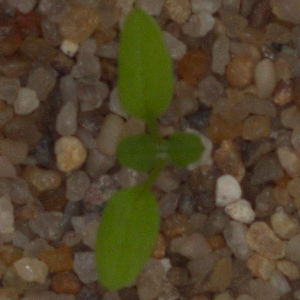
Label: common_chickweed